Niels Henrik Abel

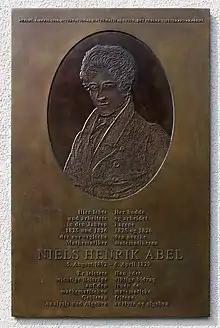
Memorial plaque unveiled in 2014 in Berlin where Abel lived 1825-26

In 1825, Abel wrote a personal letter to King Carl Johan of Norway/Sweden requesting permission to travel abroad. He was granted this permission, and in September 1825 he left Christiania together with four friends from university (Christian P.B Boeck, Balthazar M. Keilhau, Nicolay B. Møller and Otto Tank). These four friends of Abel were traveling to Berlin and to the Alps to study geology. Abel wanted to follow them to Copenhagen and from there make his way to Göttingen. The terms for his scholarship stipulated that he was to visit Gauss in Göttingen and then continue to Paris. However, when he got as far as Copenhagen, he changed his plans. He wanted to follow his friends to Berlin instead, intending to visit Göttingen and Paris afterwards.